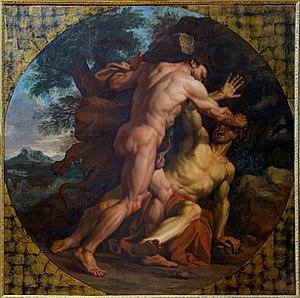
Noël Coypel, né le 25 décembre 1628 à Paris, et mort dans la même ville le 24 décembre 1707, est un artiste-peintre français de l’école classique.